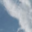
Label: cloud